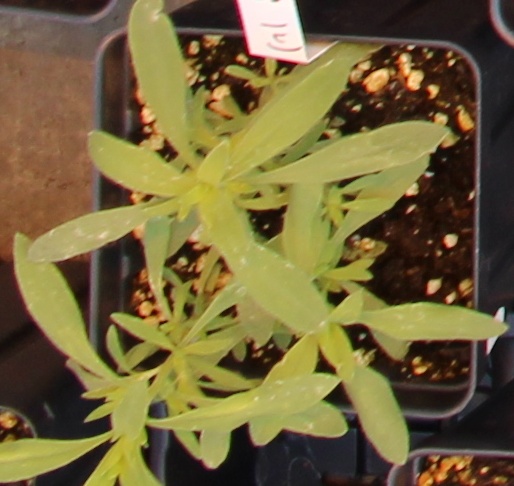
Label: Kochia